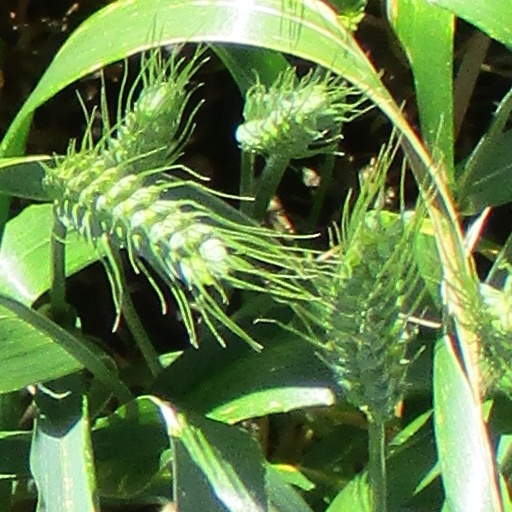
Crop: wheat